Environmental movement in Australia

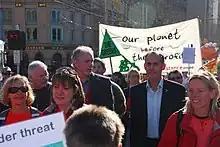
A climate change rally in Melbourne on 5 July 2008

Beginning as a conservation movement, the environmental movement in Australia was the first in the world to become a political movement. Australia is home to United Tasmania Group, the world's first green party.